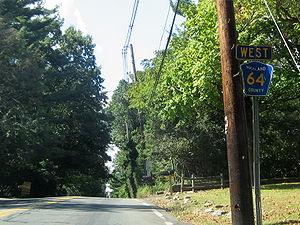
Steven Hill, de son vrai nom Solomon Krakovsky, né le 24 février 1922 à Seattle et mort le 23 août 2016 à Monsey dans l'État de New York, est un acteur américain. Il est aussi un adaptateur de pièces de théâtre à l’Actors Studio et à quelques reprises un auteur de théâtre durant les années 1940 et 1950.